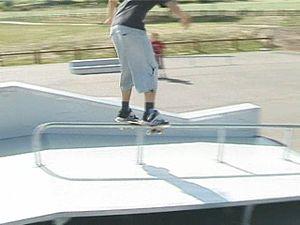
Un backside boardslide sur un petit handrail par maxime, à Dracy en Saône et Loire.
Le boardslide est un trick de skateboard. Il fait partie de la catégorie des slides et s'effectue par conséquent sur la partie en bois du skateboard. Un boardslide consiste à faire passer l'essieu avant du skateboard au-dessus d'un obstacle pour faire glisser la partie centrale. Ce tricks va de pair avec le lipslide, qui consiste à faire passer l'essieu arrière par-dessus l'obstacle.